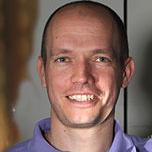
Age: 38